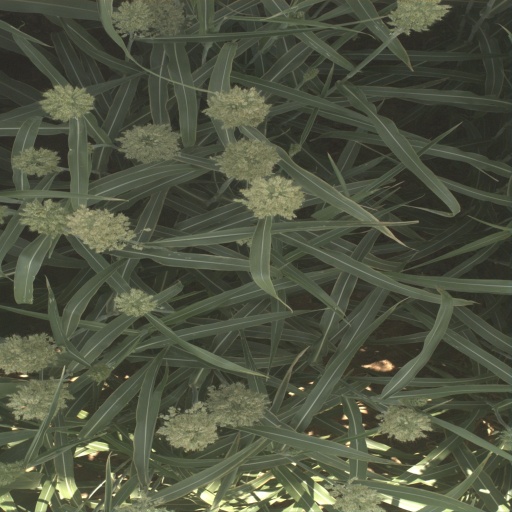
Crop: sorghum